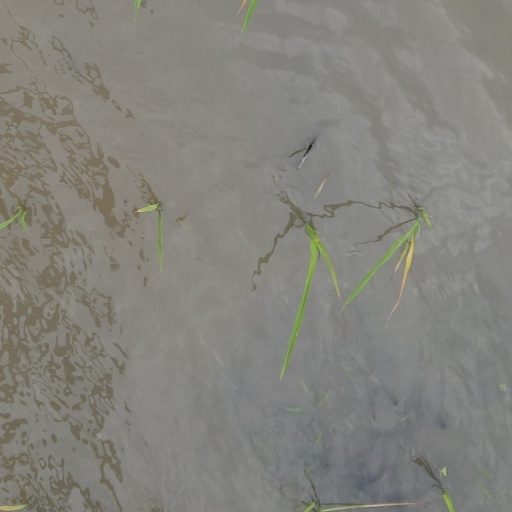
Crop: rice